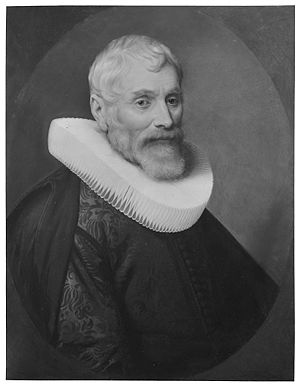
Jacob Dircksz de Graeff
Jacob Dircksz de Graeff, vrijheer af Zuid-Polsbroek, ambachtsheer af Sloten, Amstelveen, Nieuwer-Amstel og Osdorp var en nederlandsk politiker.